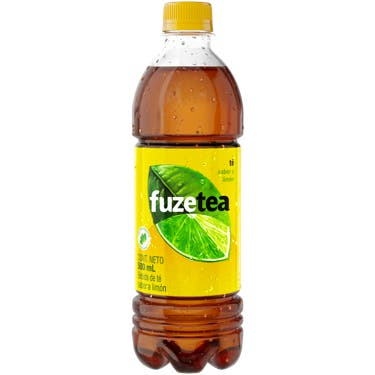
A Fuze Tea Lemon Flavor black tea in a 500-milliliters plastic bottle